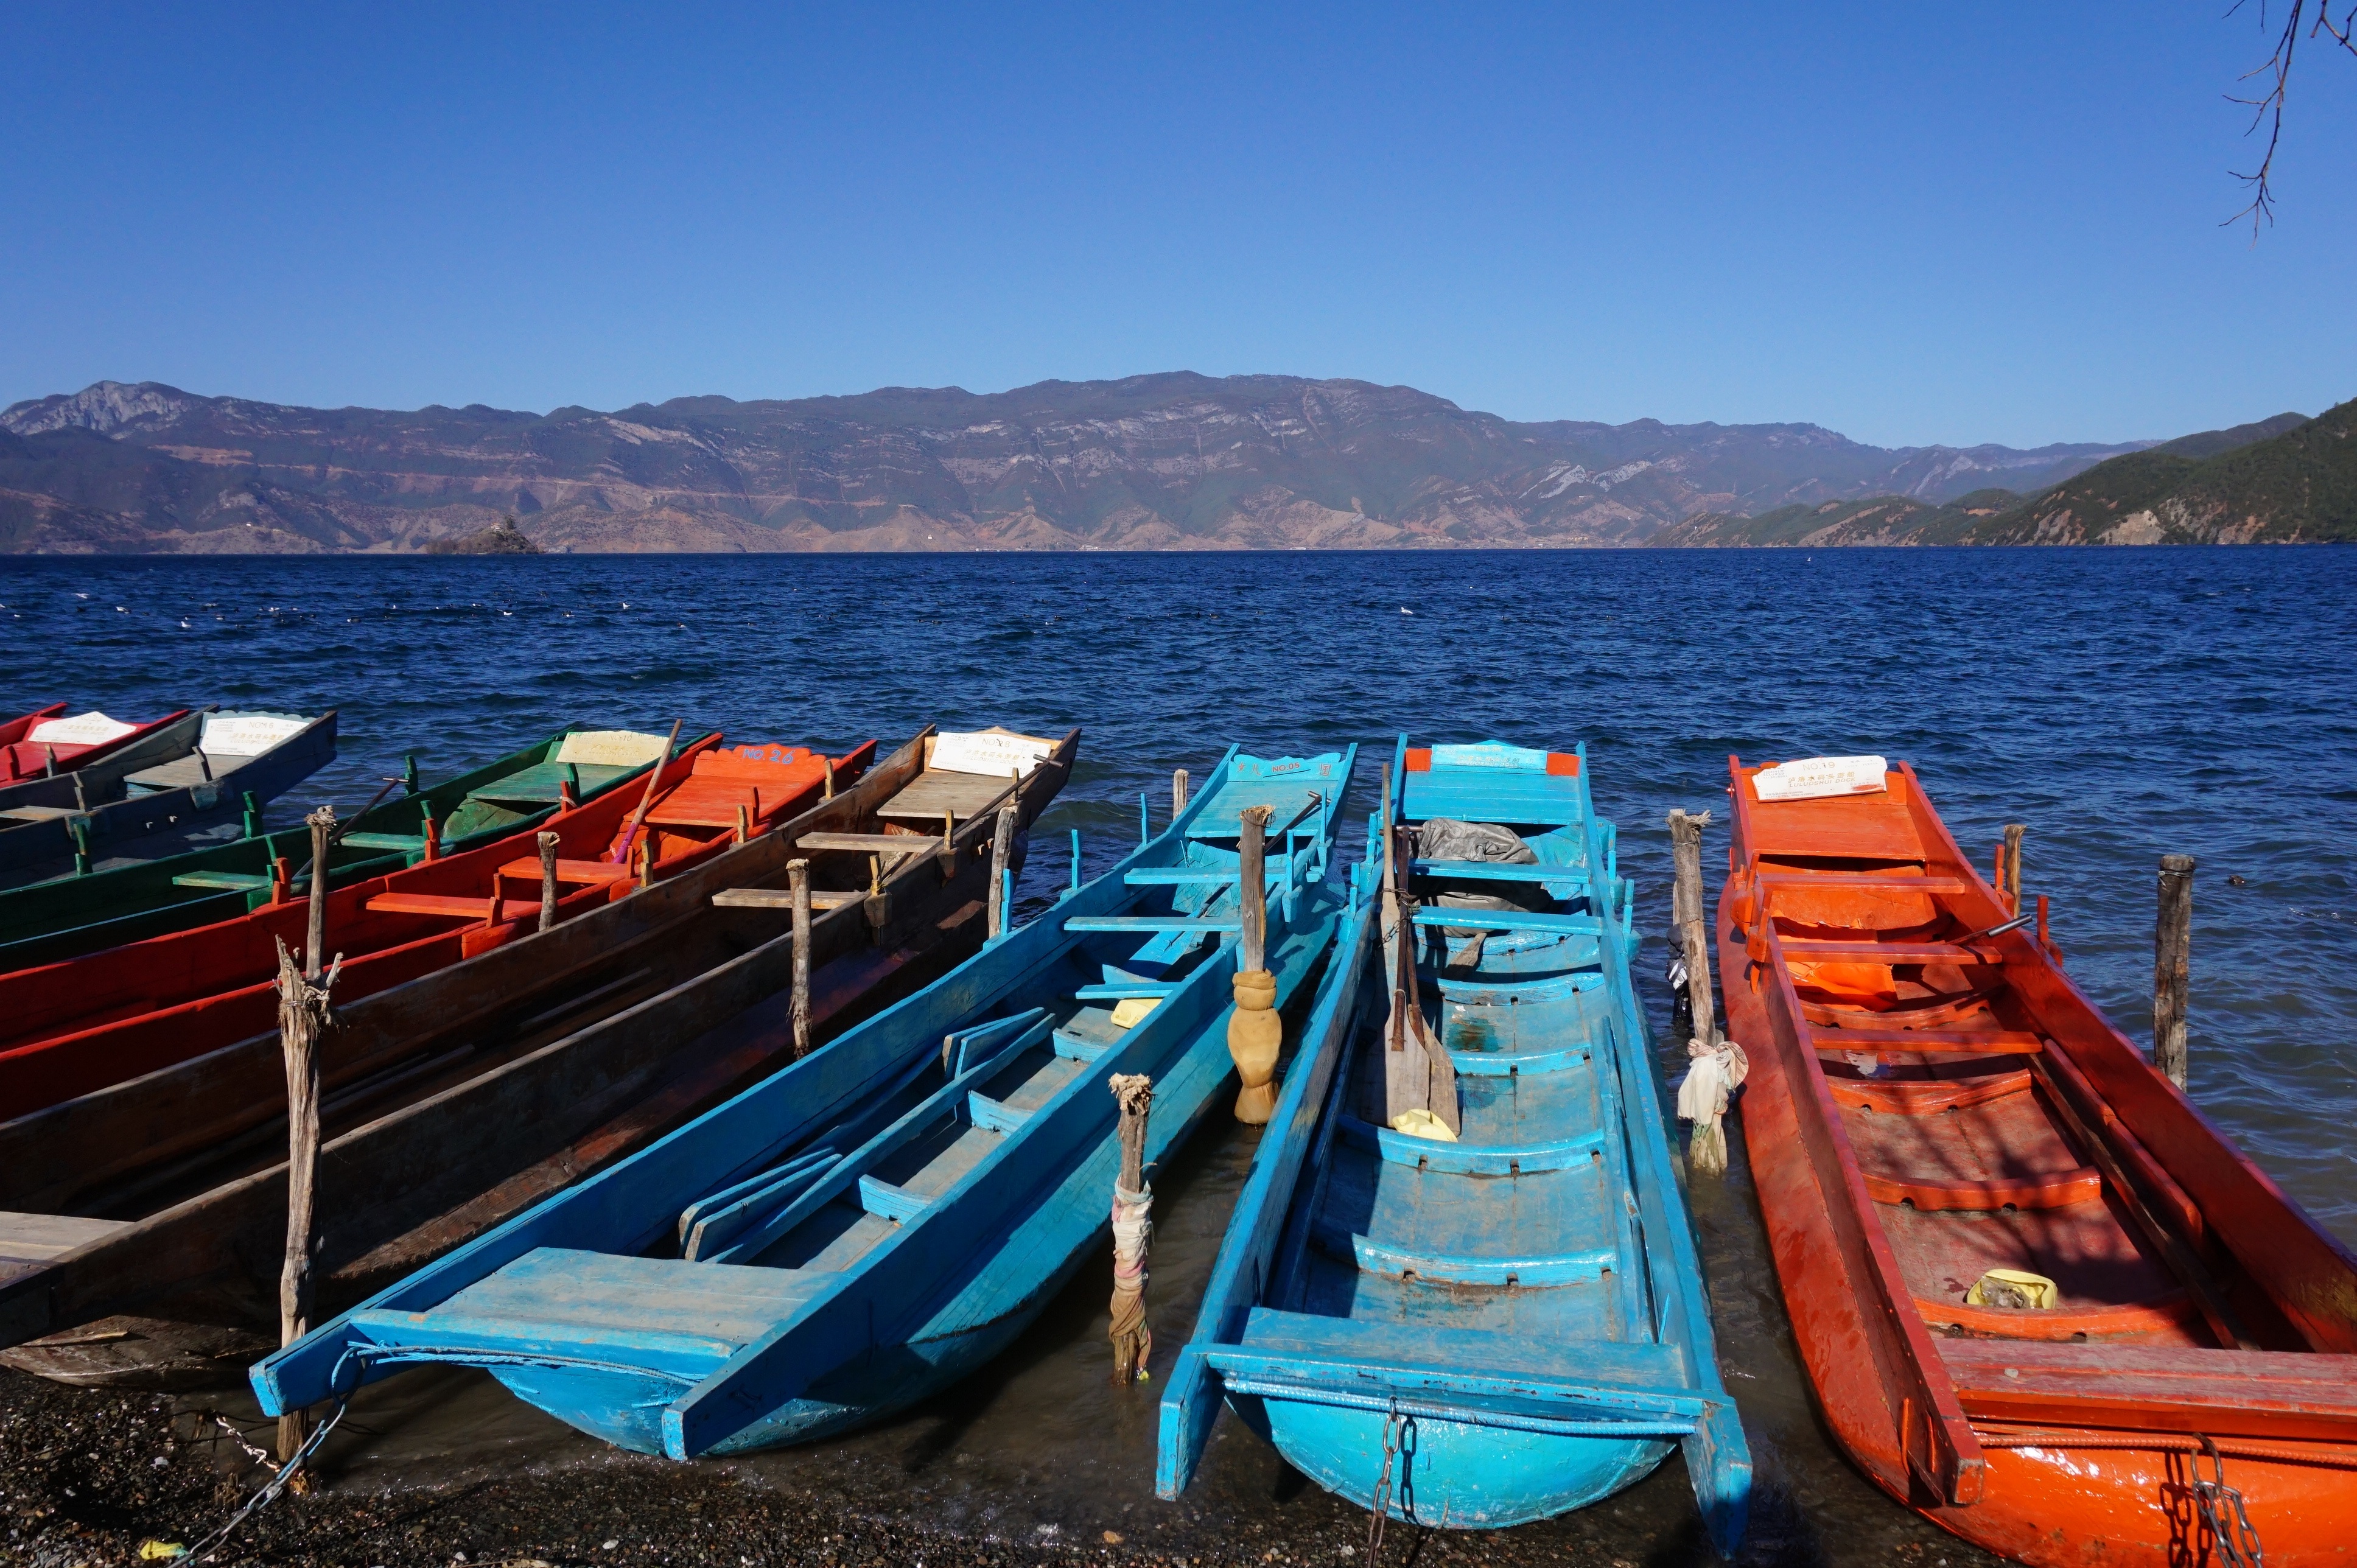
landscape, sea, coast, ocean, dock, boat, lake, ship, vacation, travel, vehicle, square, bay, marina, china, in yunnan province, lugu lake, watercraft rowing, caochuan